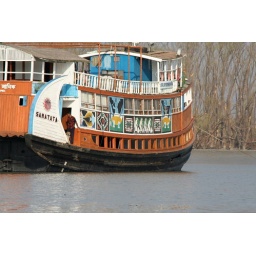
The Sunderbans, the largest mangrove forest in the world and home to the Bengal tiger